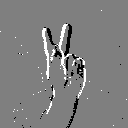
ASL letter: k